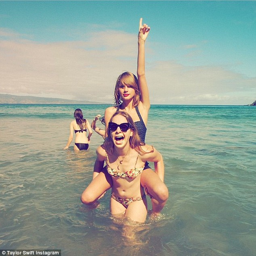
party : the singer enlisted person for some piggy back fun in the tropical waters